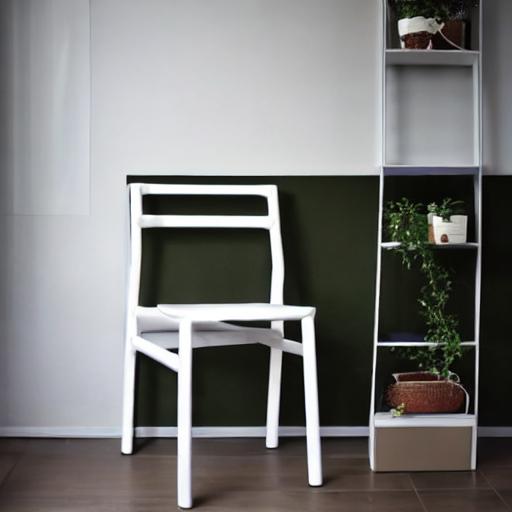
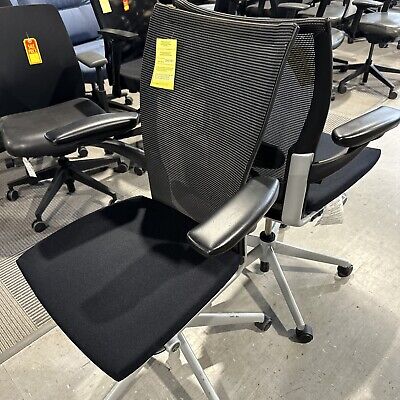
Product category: items_chair
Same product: no